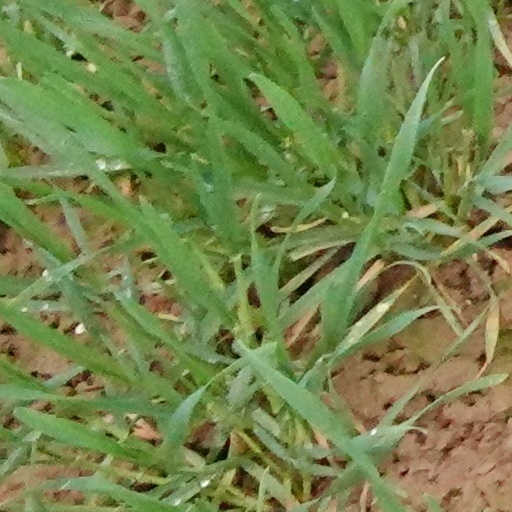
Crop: wheat